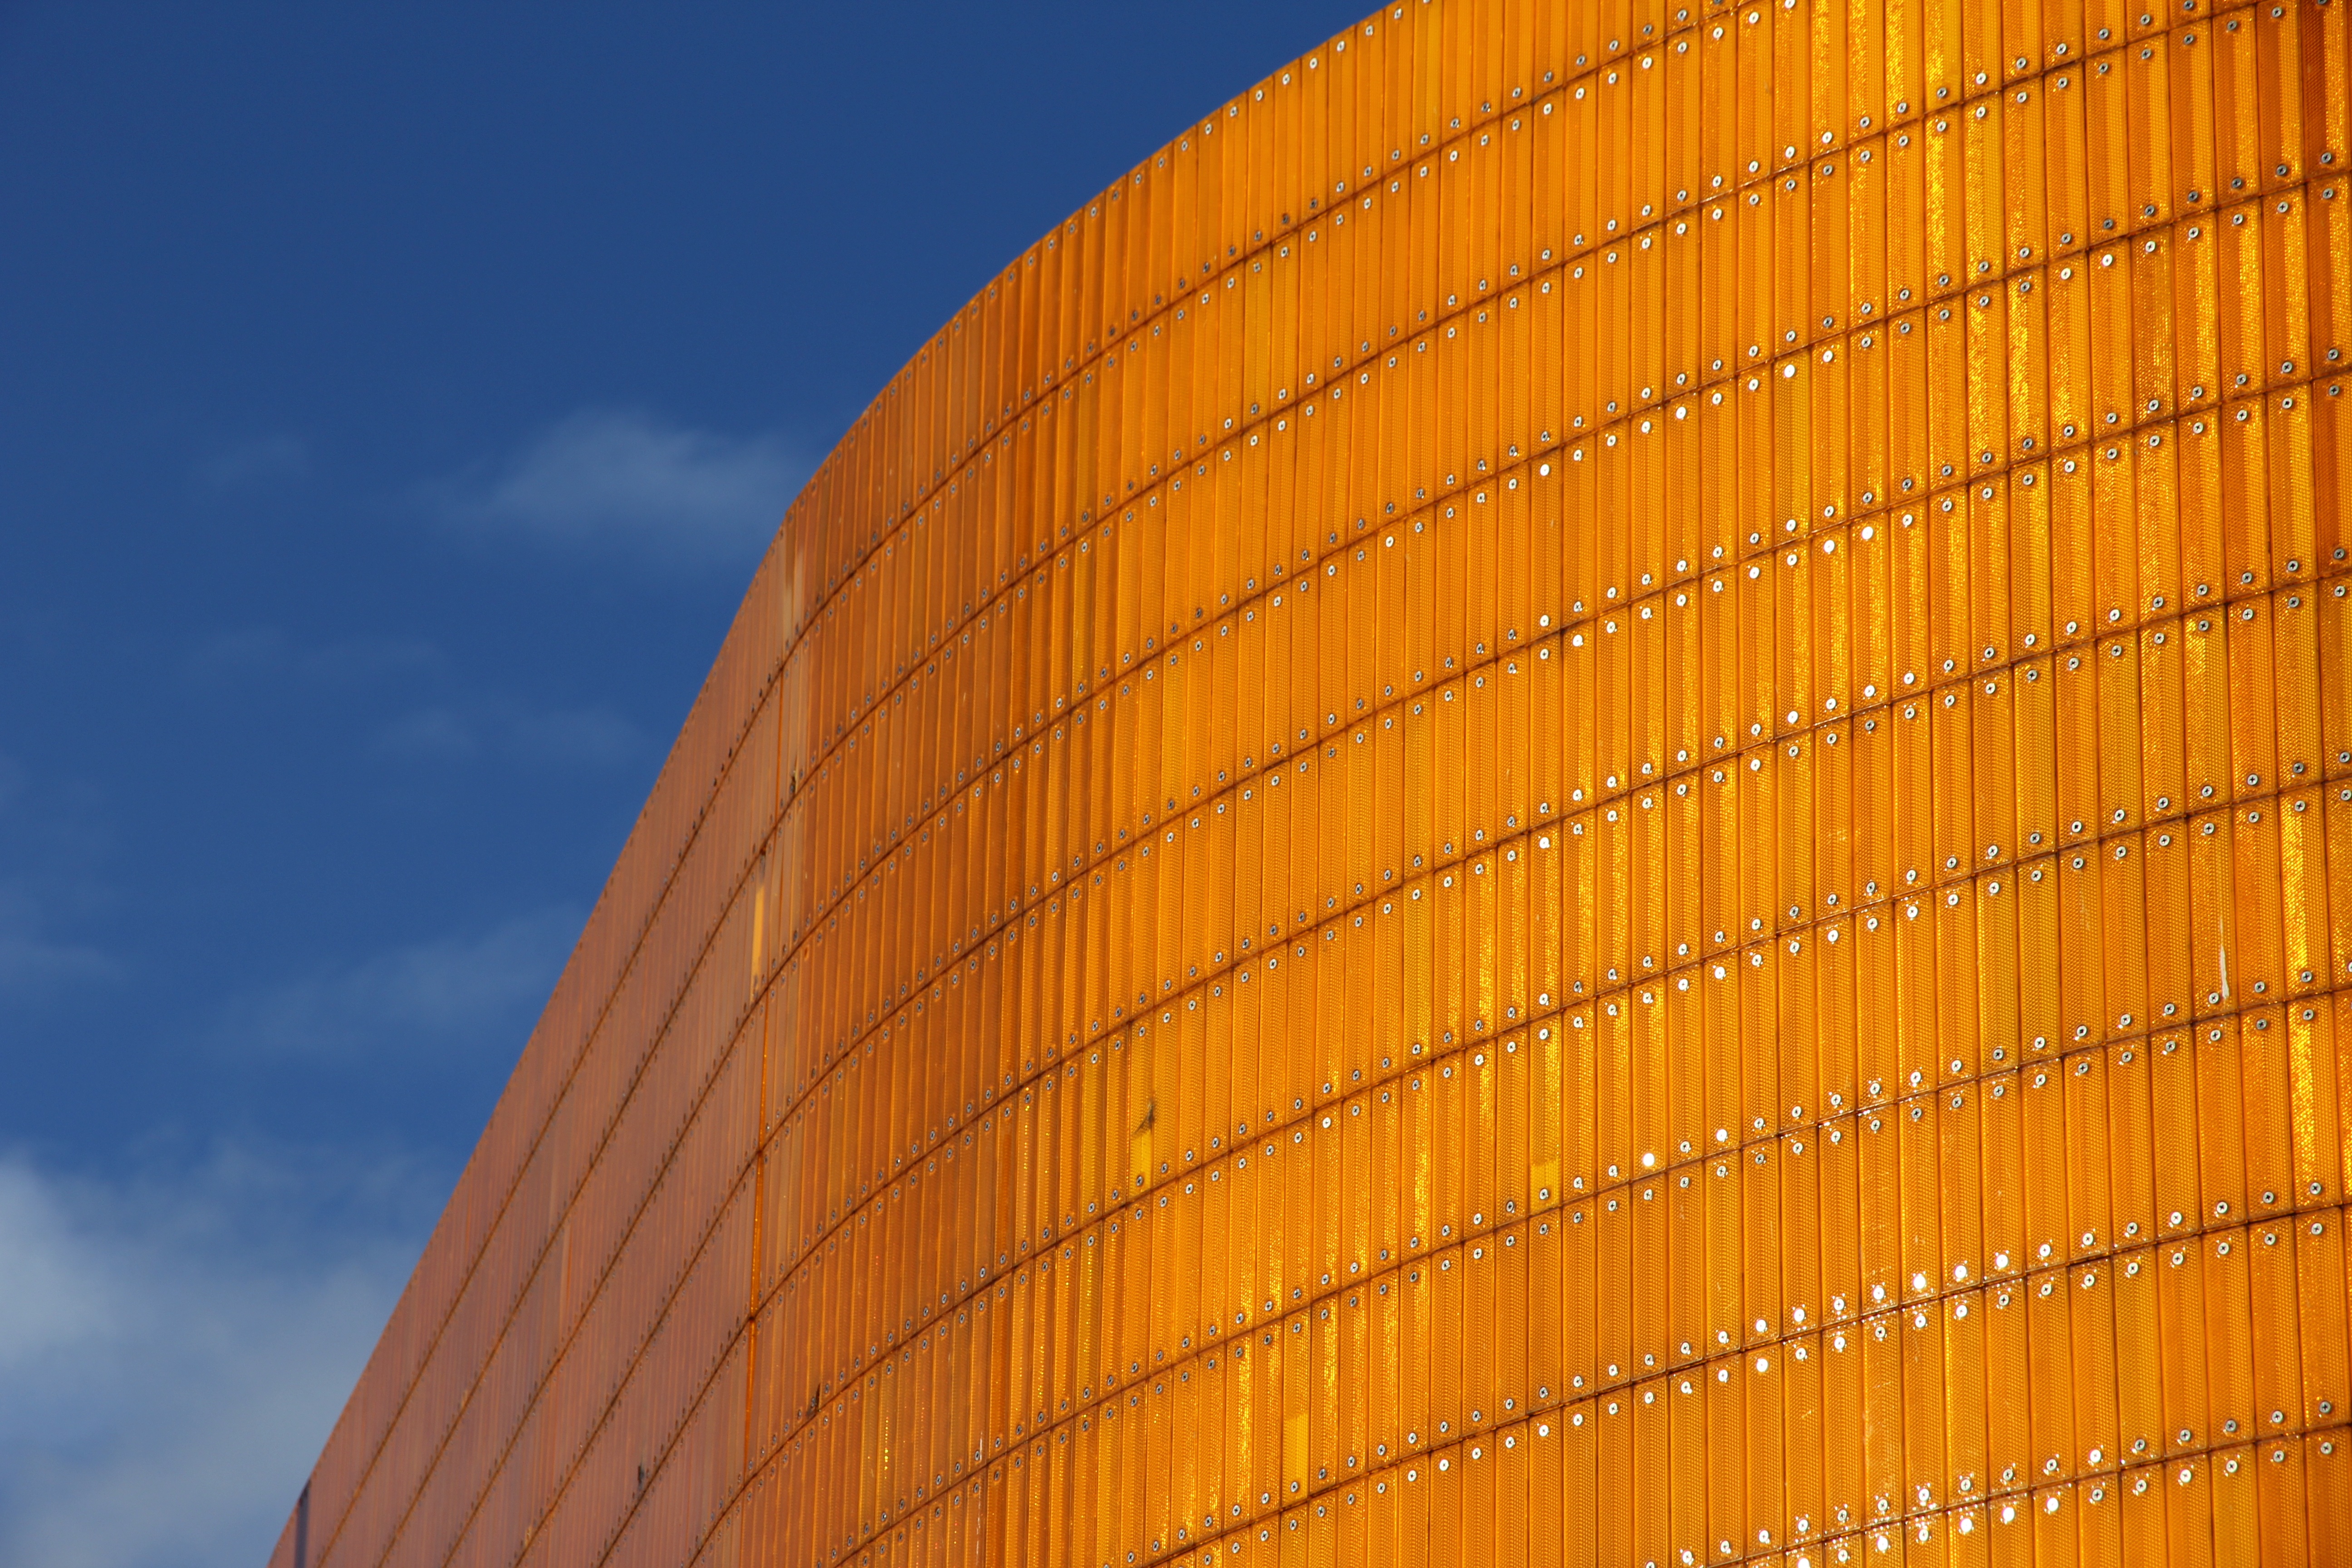
architecture, wood, sunlight, plastic, building, skyscraper, orange, line, facade, tower block, artwork, blue sky, sculpture, reflectors, munster, window covering, sculpture projects